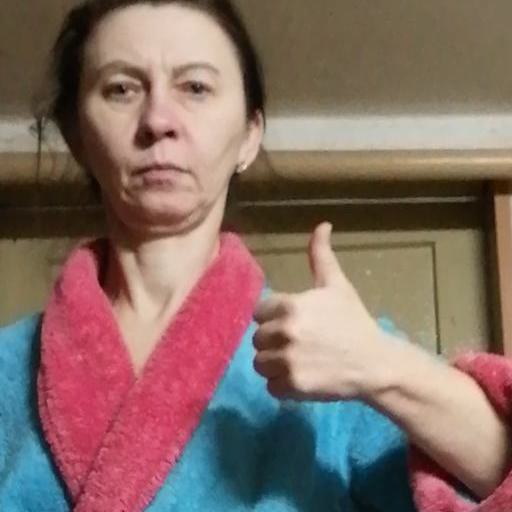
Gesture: like